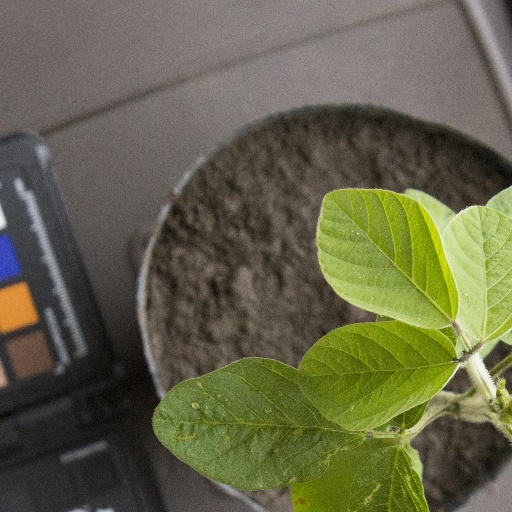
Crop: soybean